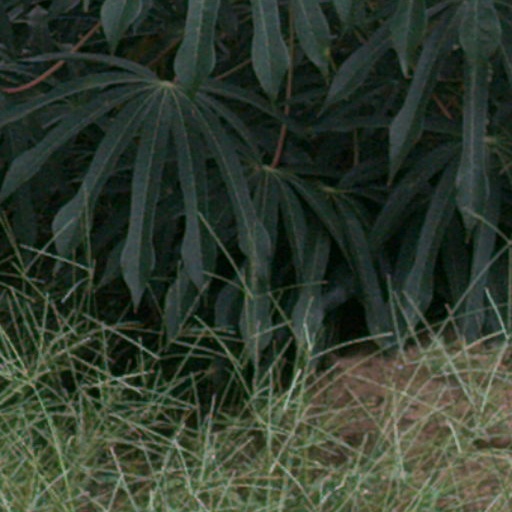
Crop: cassava